The Underground Man (novel)

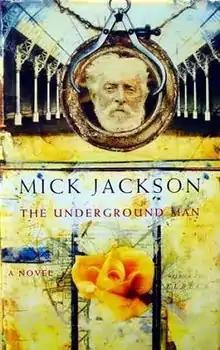
First edition (publ. Picador)

The Underground Man (1997) is a novel by Mick Jackson. Critically acclaimed, it was shortlisted for the Booker Prize for that year. It shows the life of an eccentric and reclusive Victorian Duke, loosely modelled on William Cavendish-Scott-Bentinck, 5th Duke of Portland. His latest scheme involves building a set of tunnels beneath his estate.